James Pollard Espy

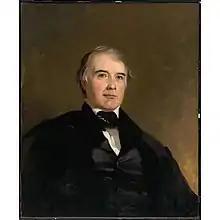
portrait by Thomas Sully

James Pollard Espy (or the Storm King) (May 9, 1785 – January 24, 1860) was a U.S. meteorologist. Espy developed a convection theory of storms, explaining it in 1836 before the American Philosophical Society and in 1840 before the French Académie des Sciences and the British Royal Society. His theory was published in 1840 as "The Philosophy of Storms". He became meteorologist to the War (1842) and Navy (1848) departments and developed the use of the telegraph in assembling weather observation data by which he studied the progress of storms and laid the basis for scientific weather forecasting.